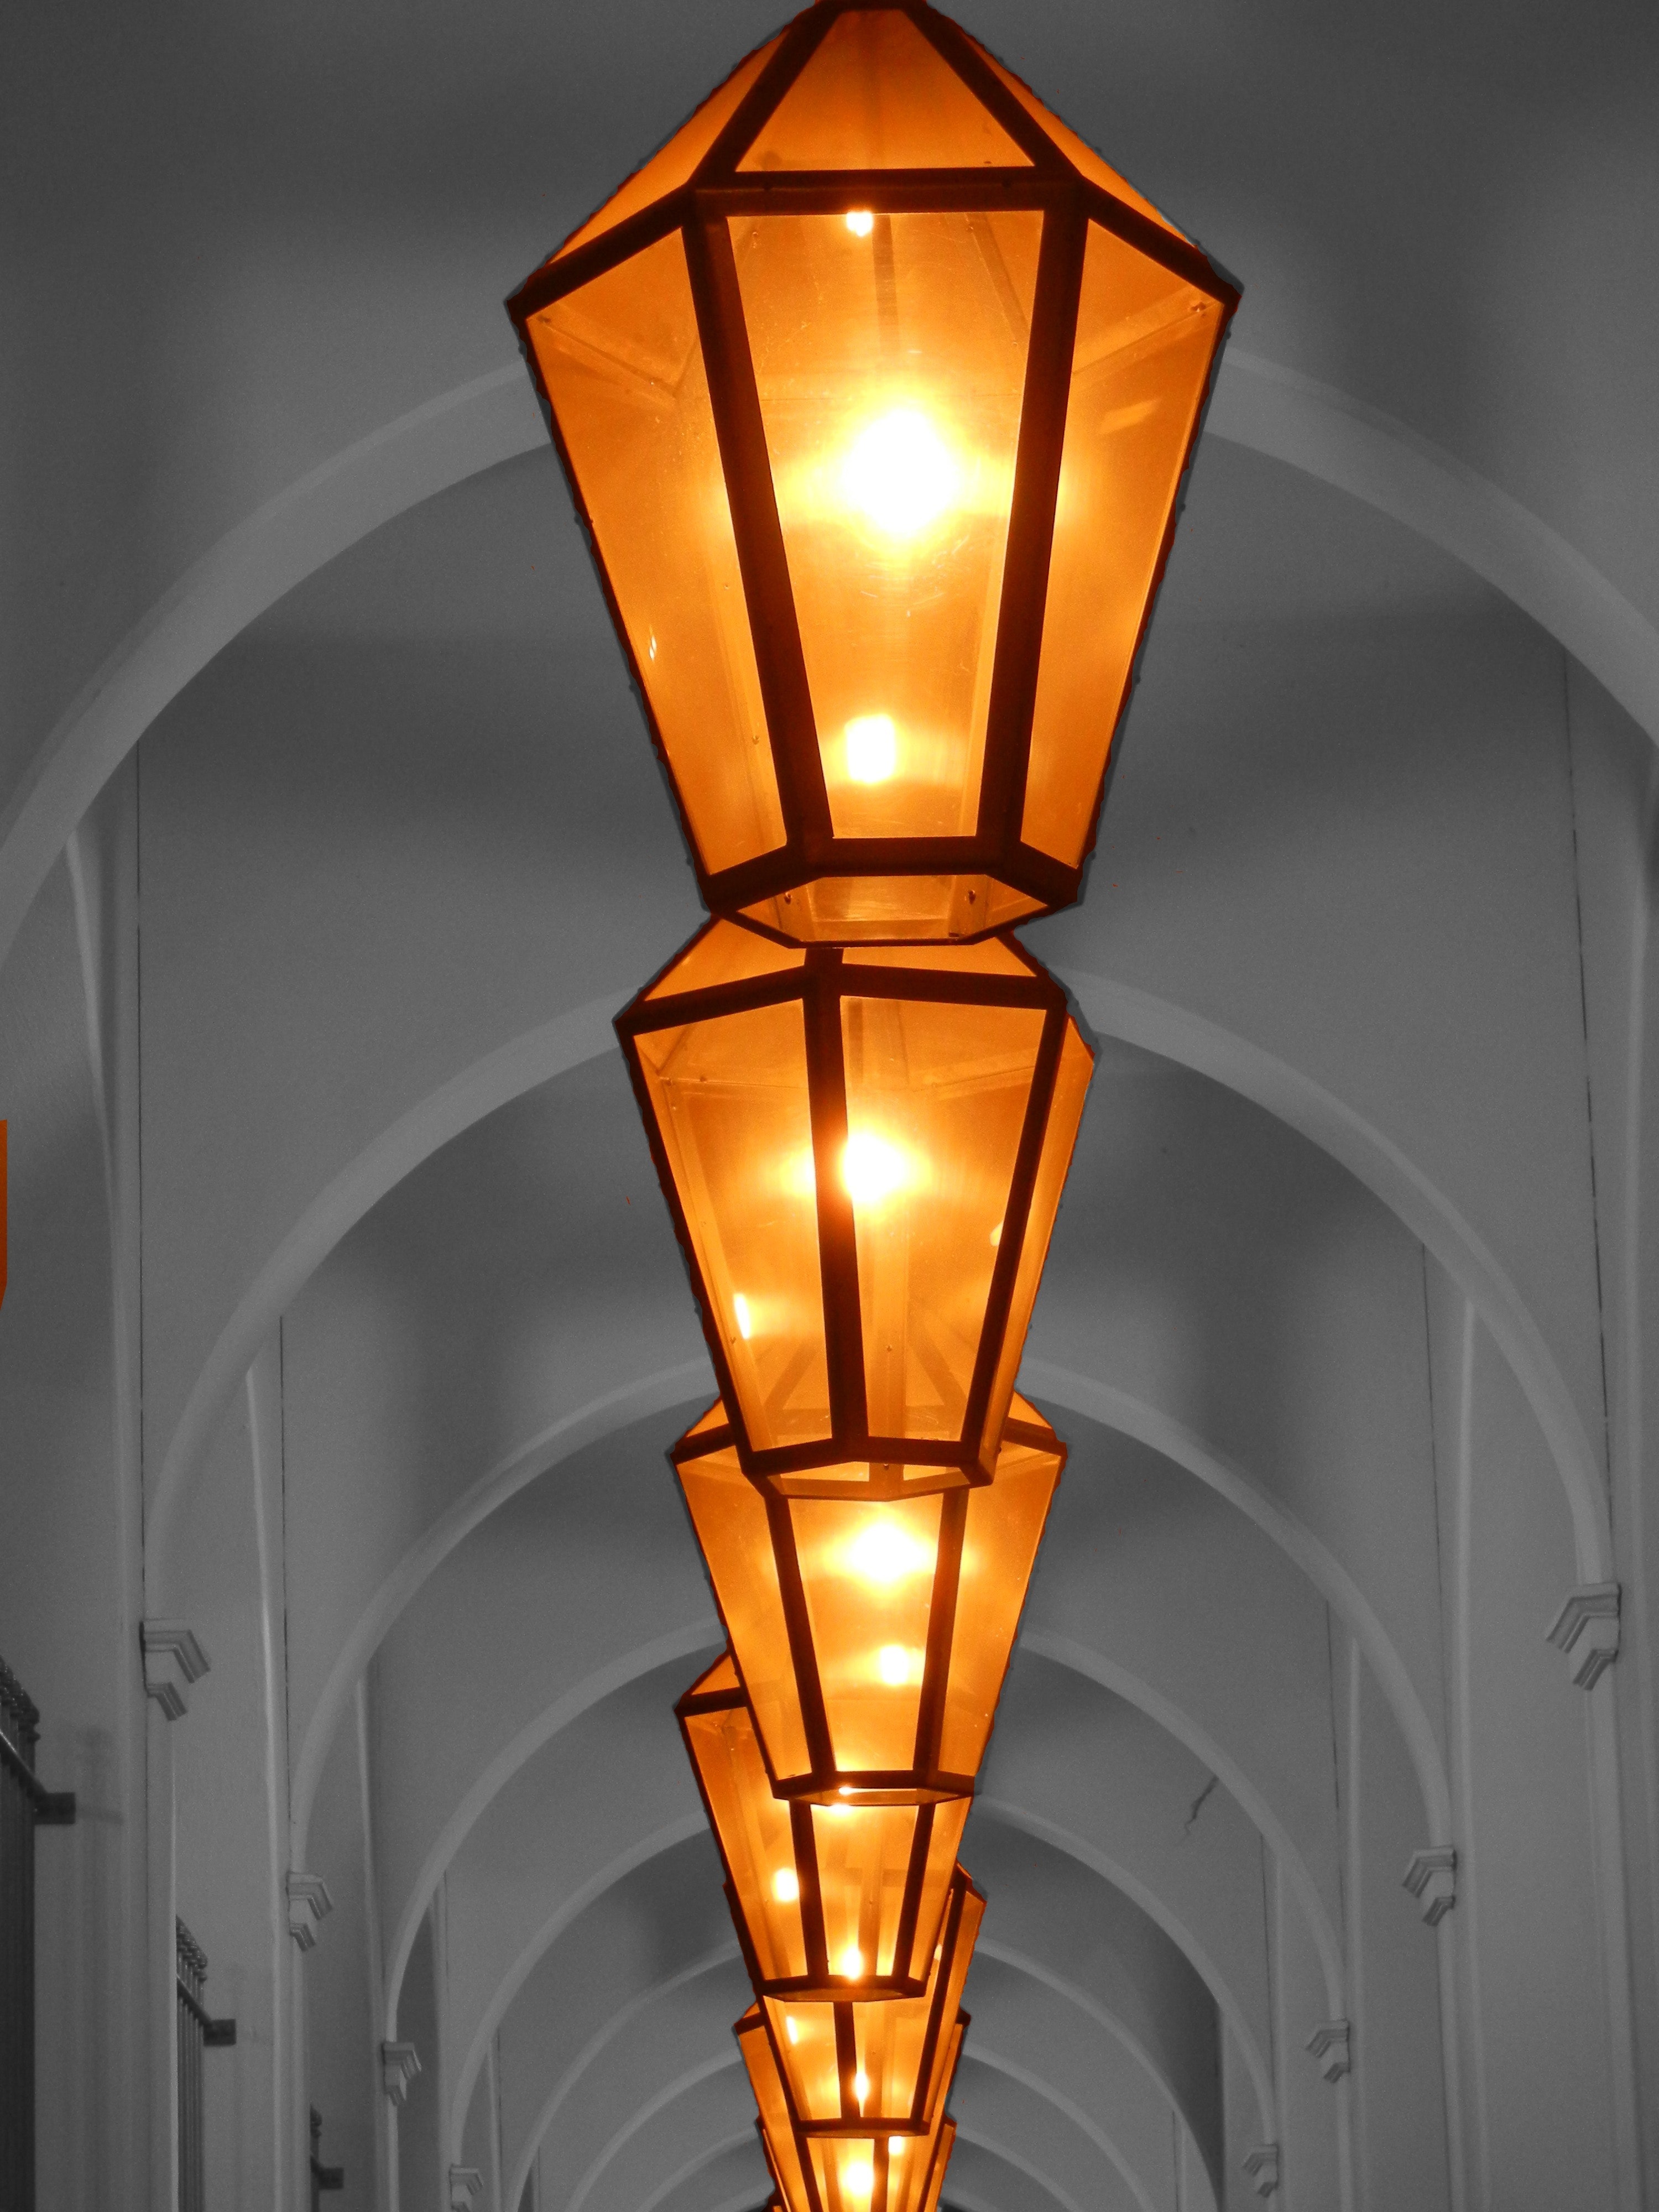
light fixture, lighting, light, lamp, lantern, sconce, ceiling, facial hair, ceiling fixture, lighting accessory, street light, interior design, nightlight, architecture, symmetry, incandescent light bulb, light bulb, candle holder